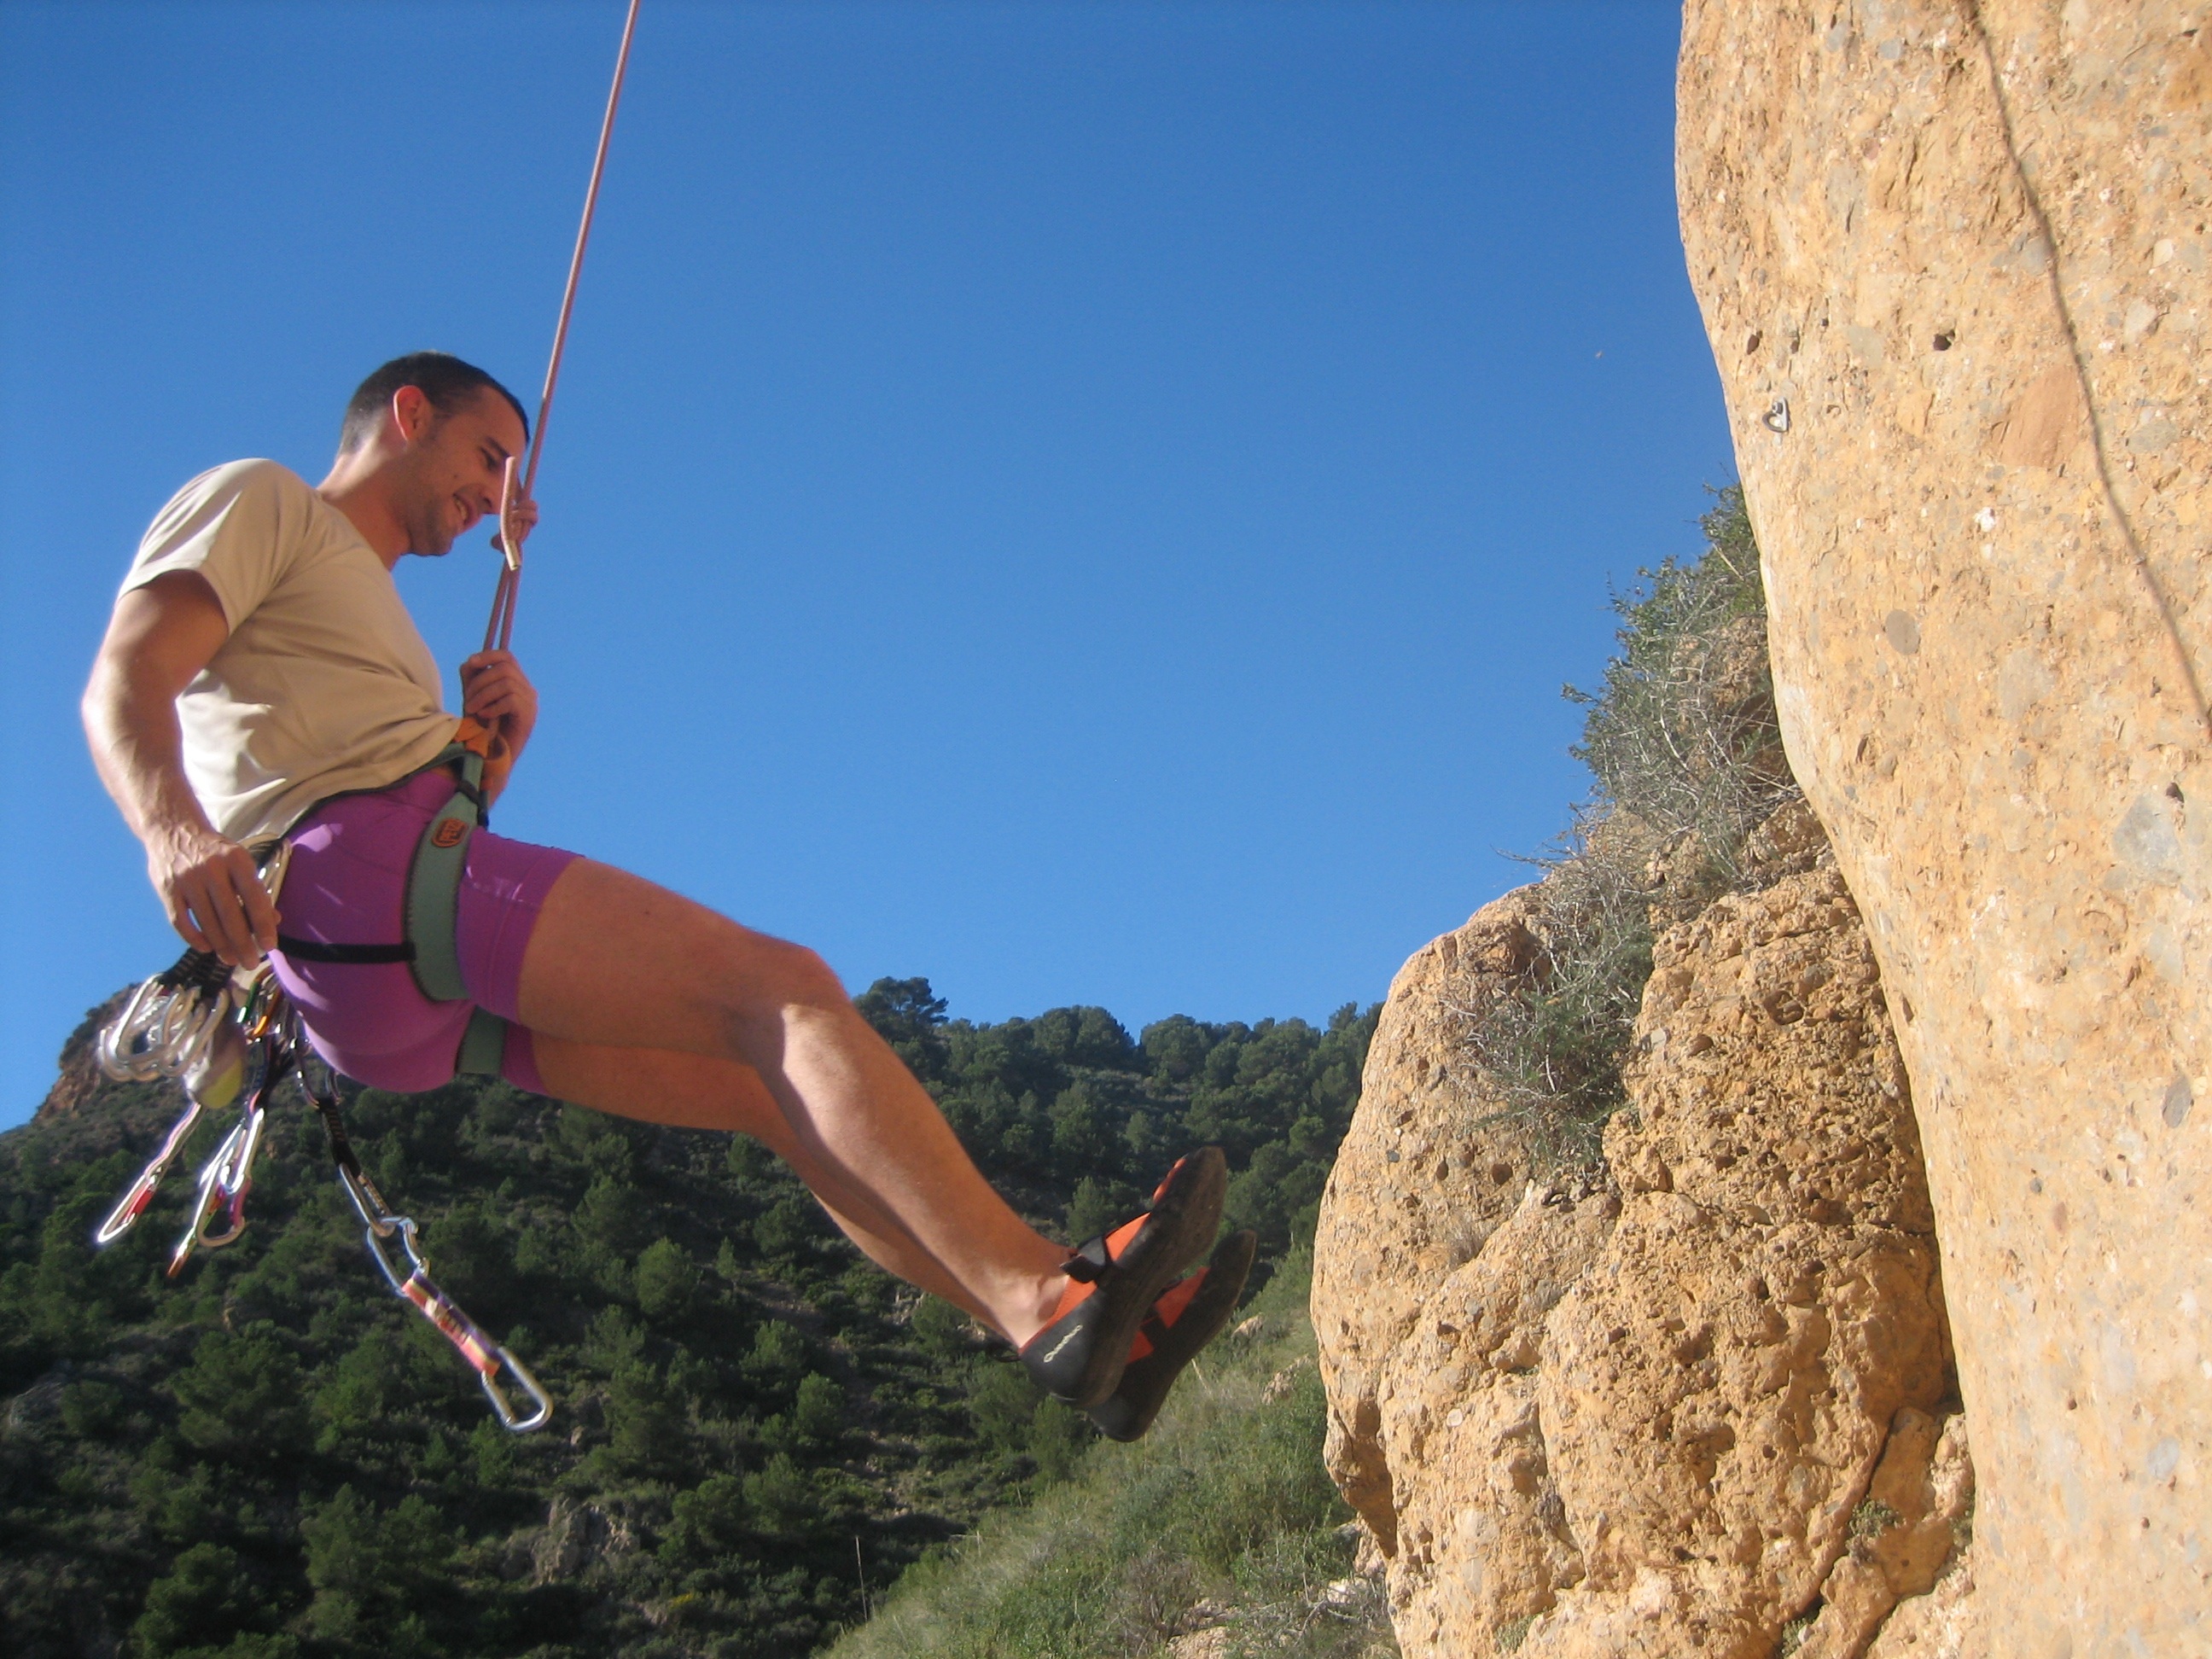
rock, sport, adventure, recreation, jumping, climbing, rock climbing, extreme sport, sports, escalation, physical exercise, abseiling, outdoor recreation, sport climbing